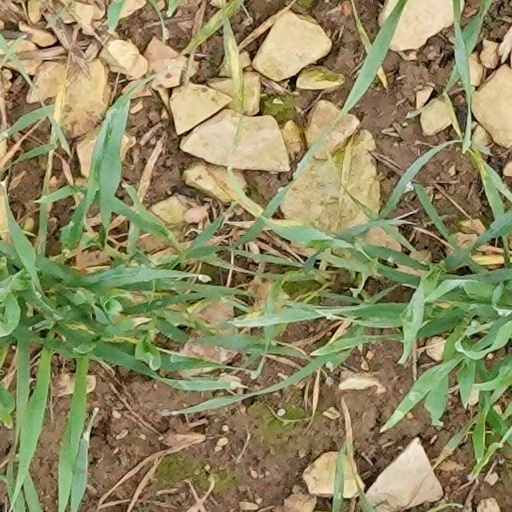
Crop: wheat